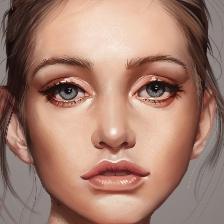
Label: faces